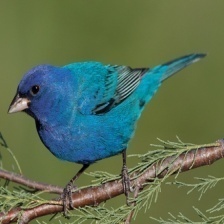
Species: INDIGO BUNTING
Scientific name: PASSERINA CYANEA
ImageNet parent category: indigo_bunting